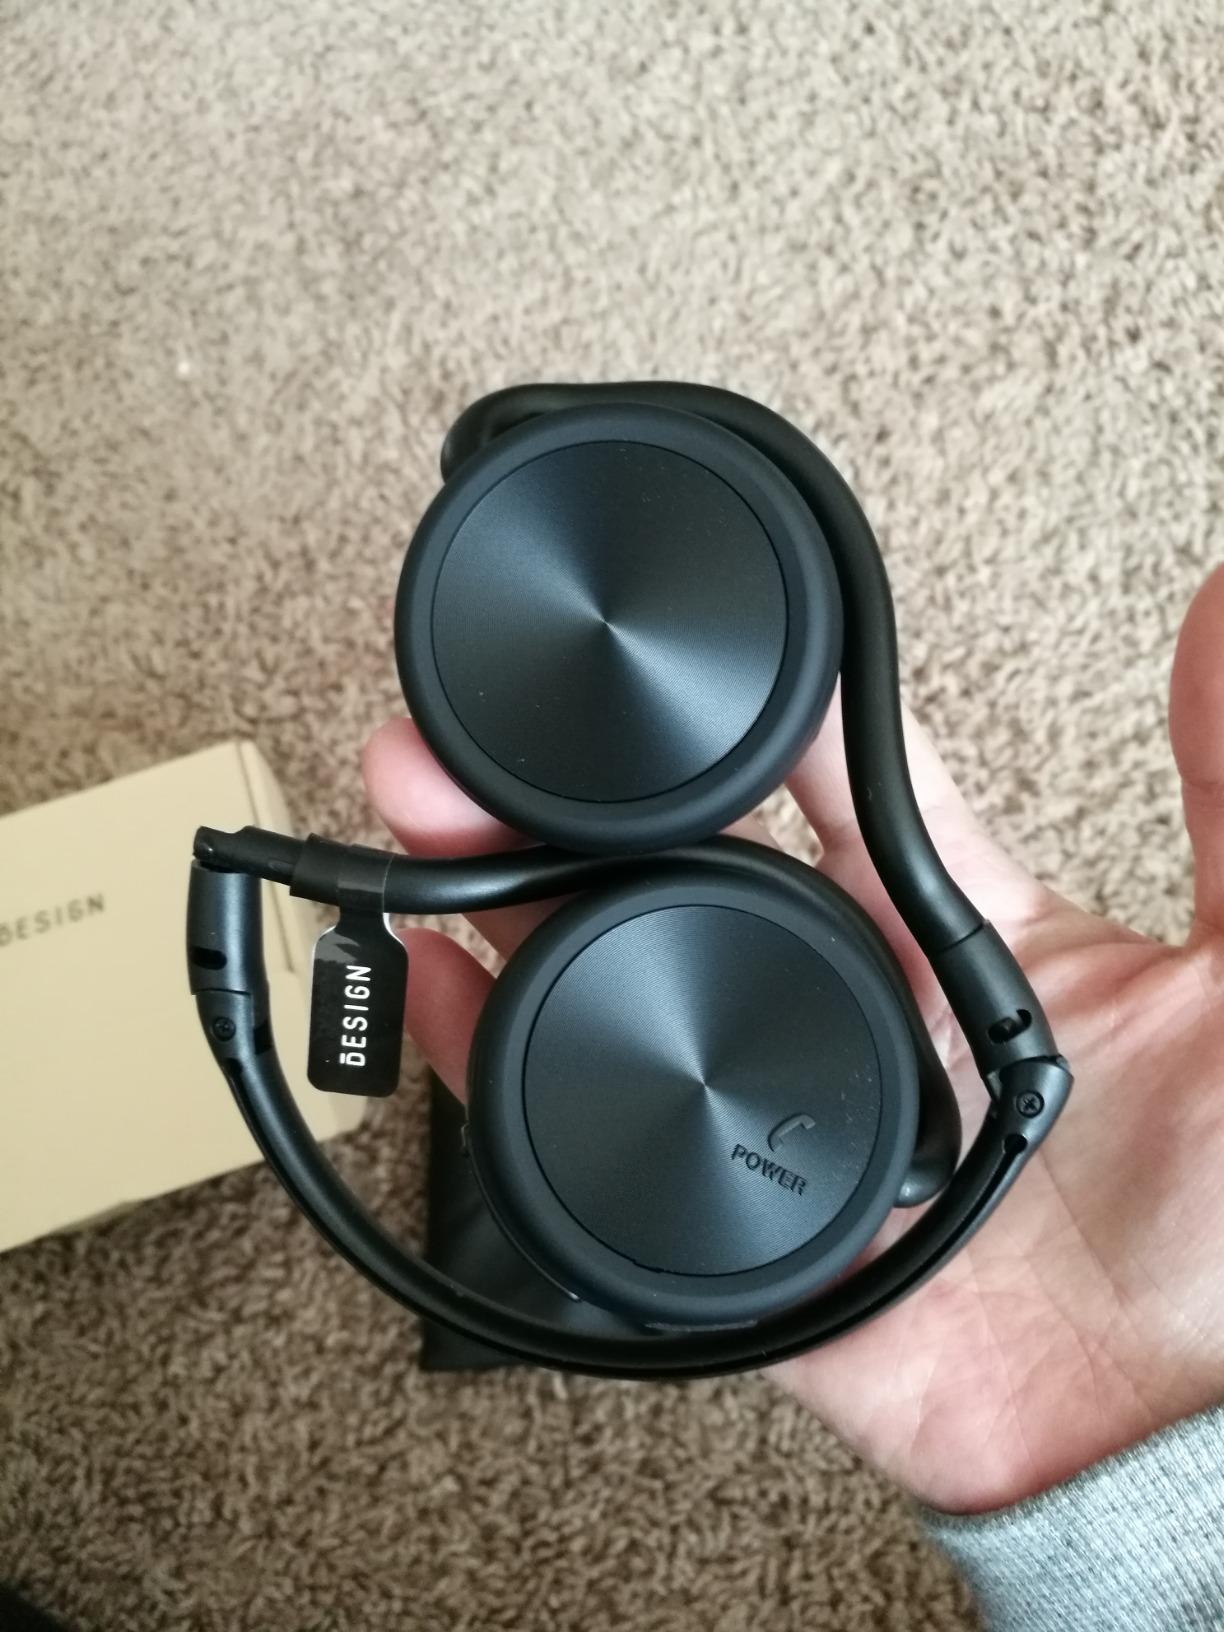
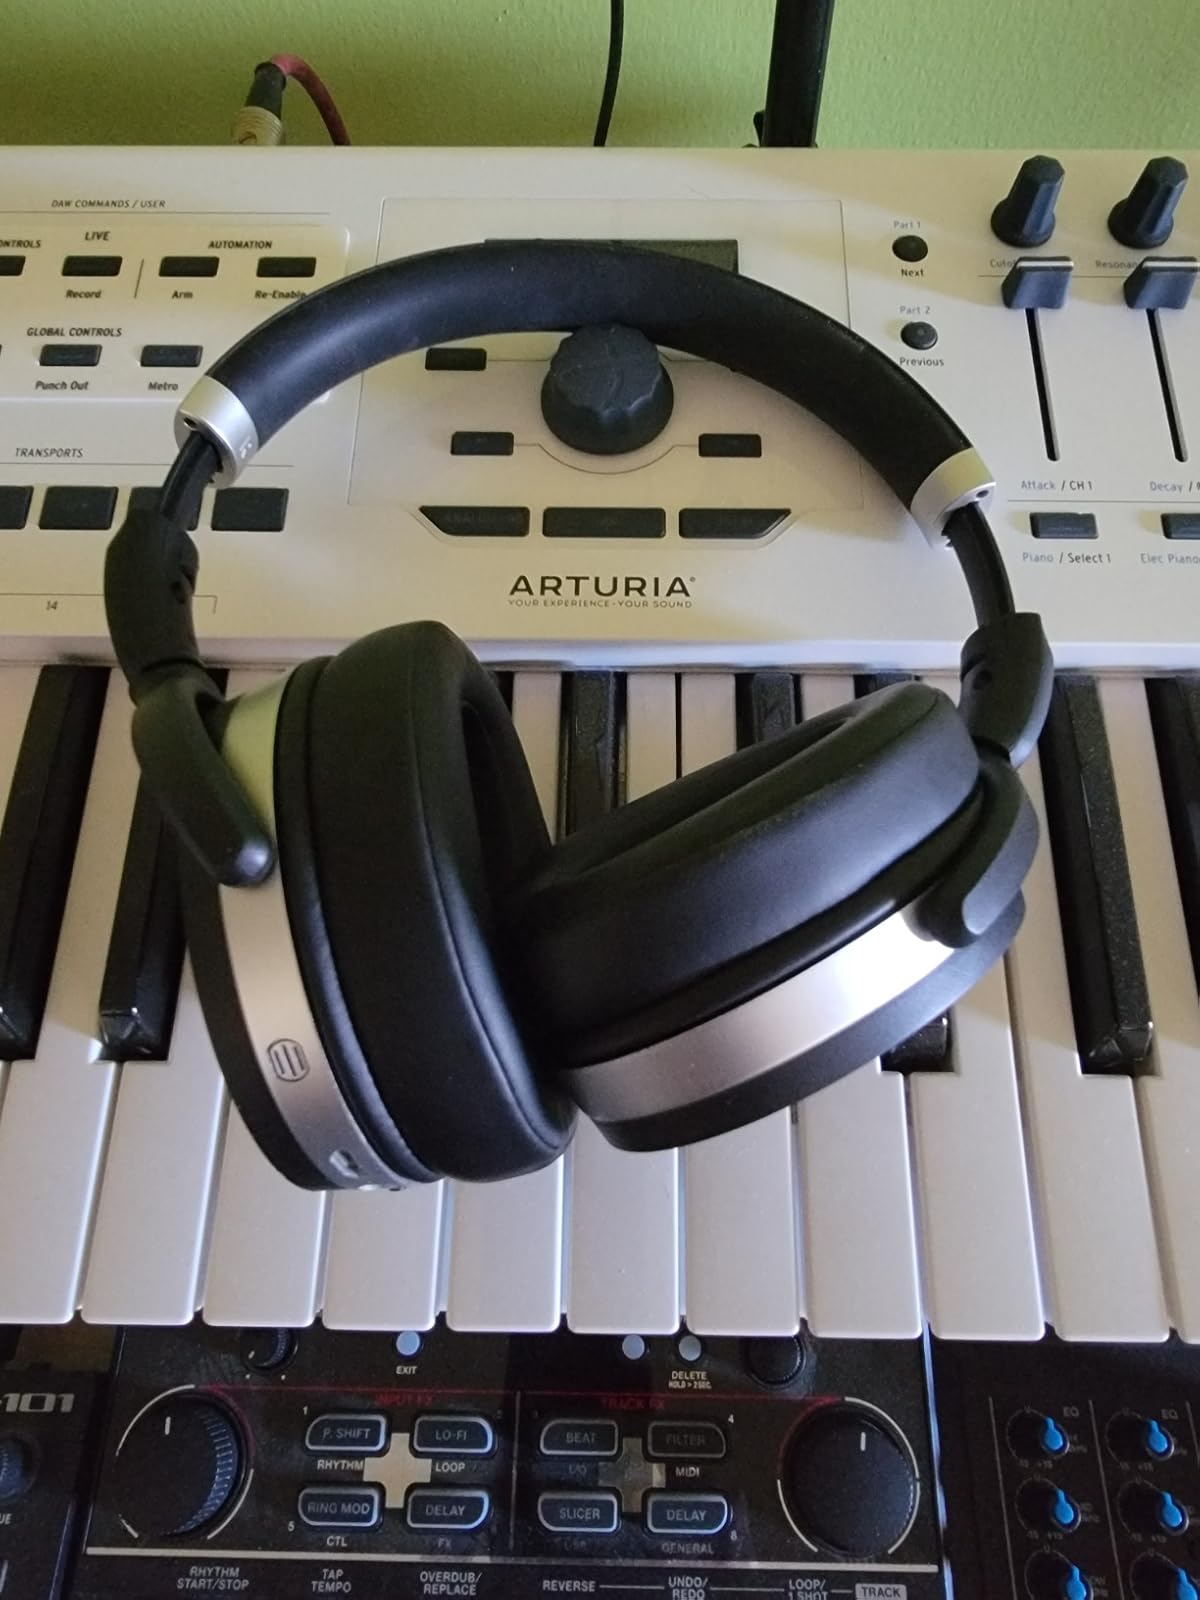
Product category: headphones
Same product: no